Giuseppe Giaccone

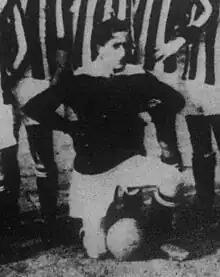

Giuseppe Giacone (9 September 1900 – 6 May 1986) was an Italian footballer who played as a goalkeeper. He competed in the men's tournament at the 1920 Summer Olympics. He was the first Juventus player to play for the Italy national team when he played on 28 March 1920 in a friendly match; a 3–0 away loss against Switzerland.